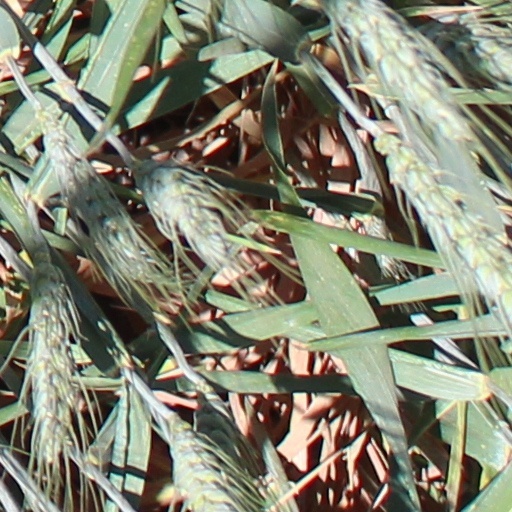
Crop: wheat